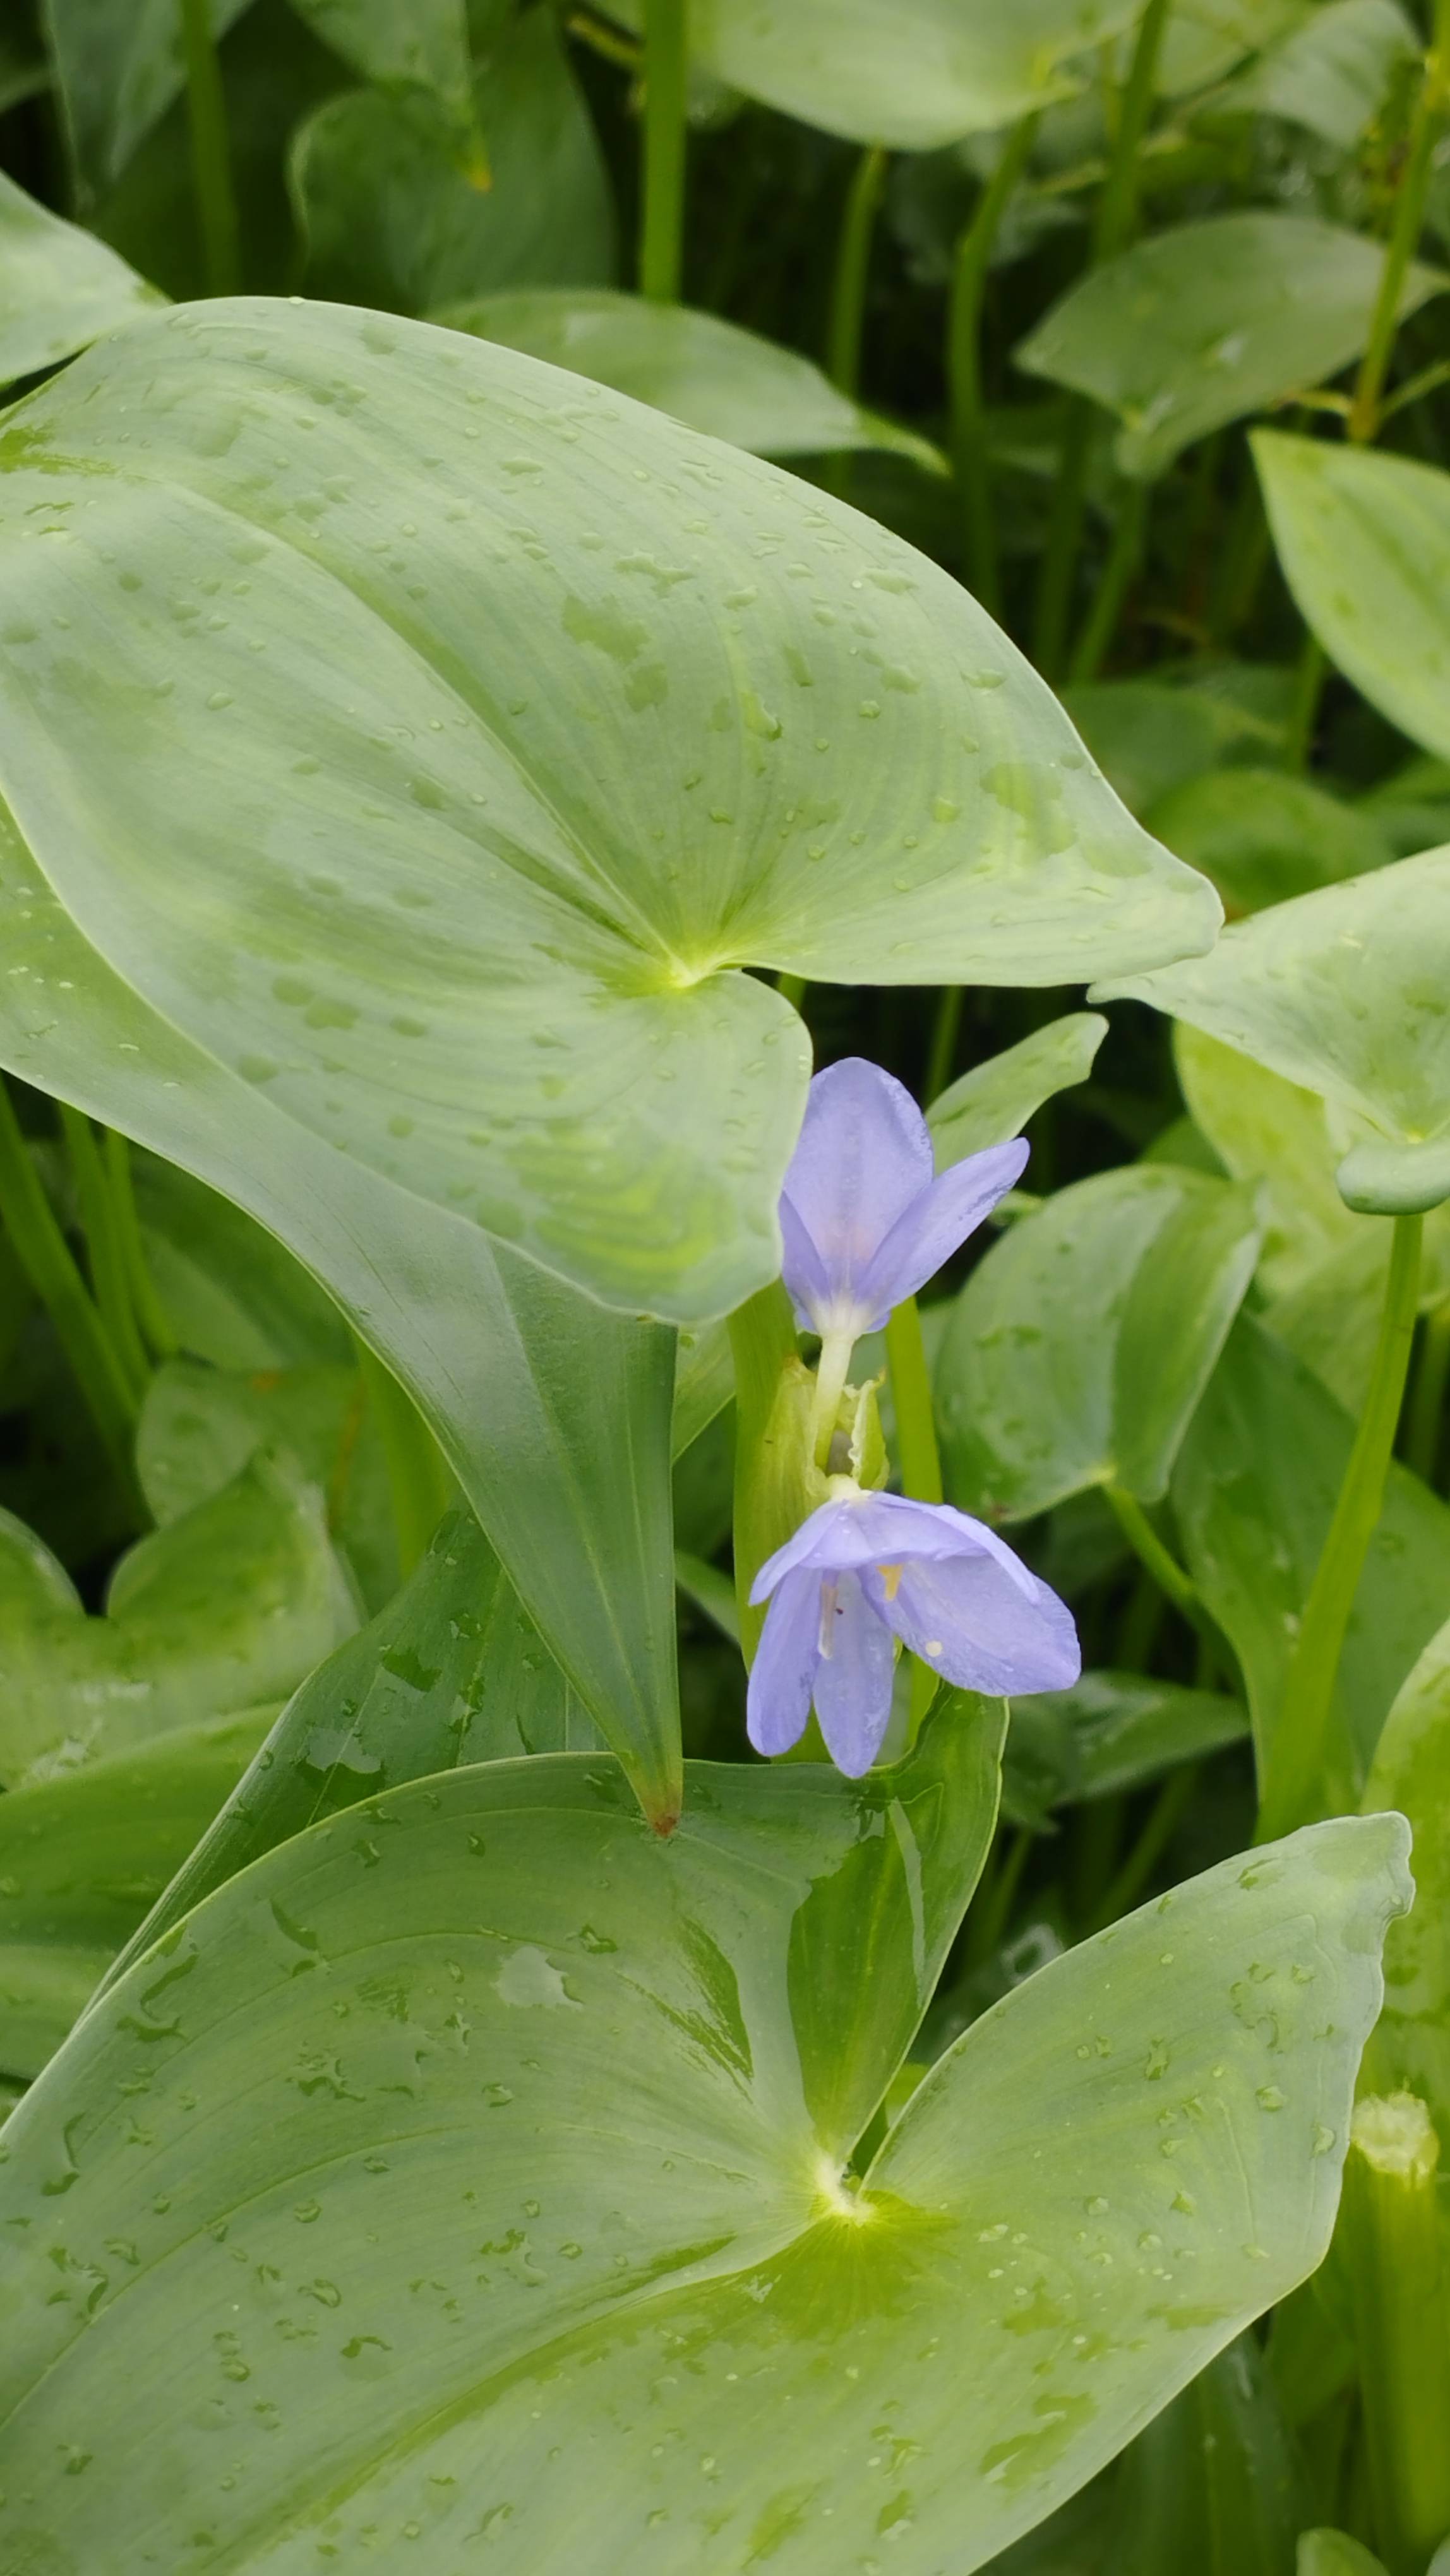
Species: Heartleaf False Pickerelweed (Monochoria korsakowii)